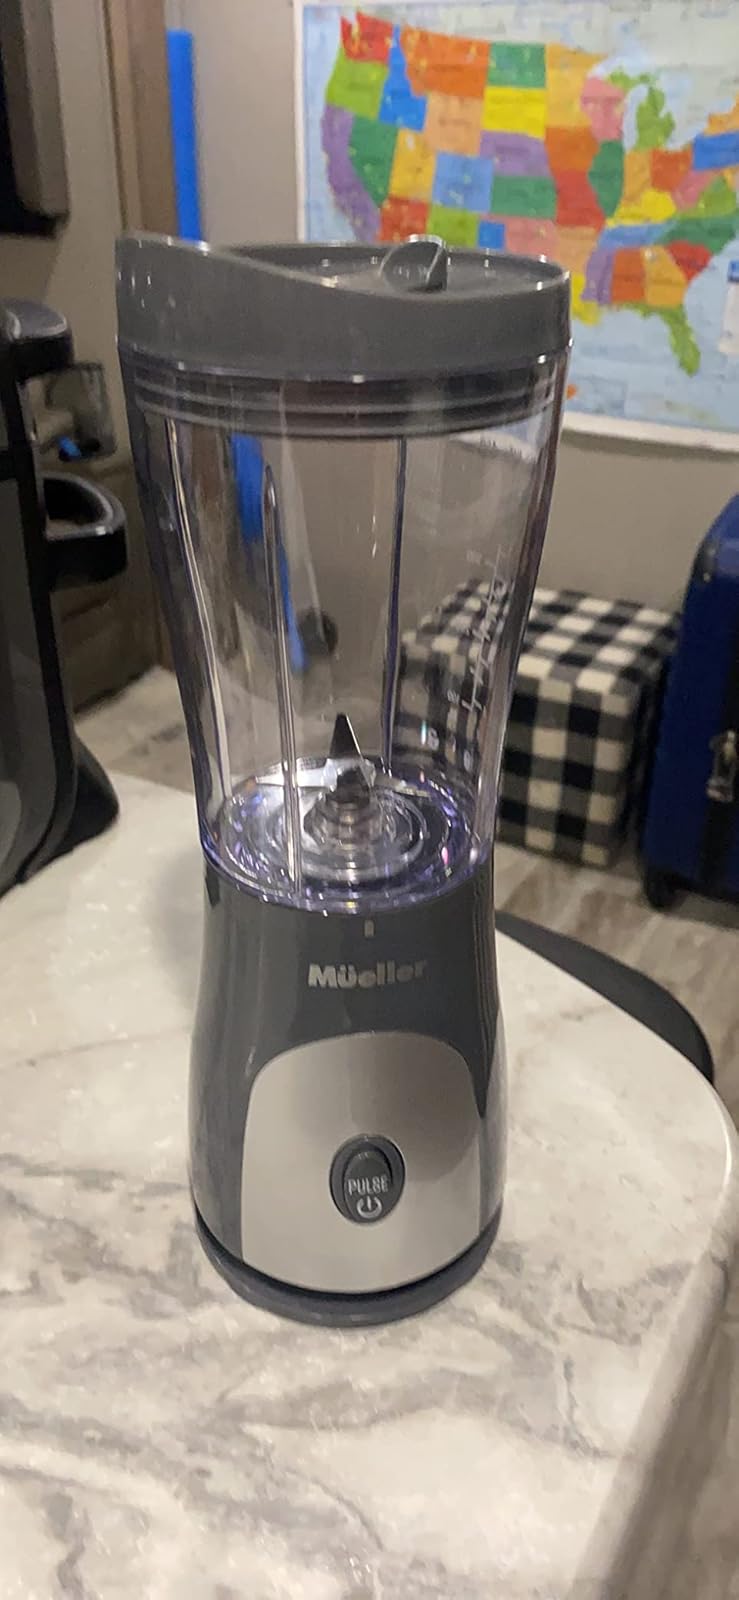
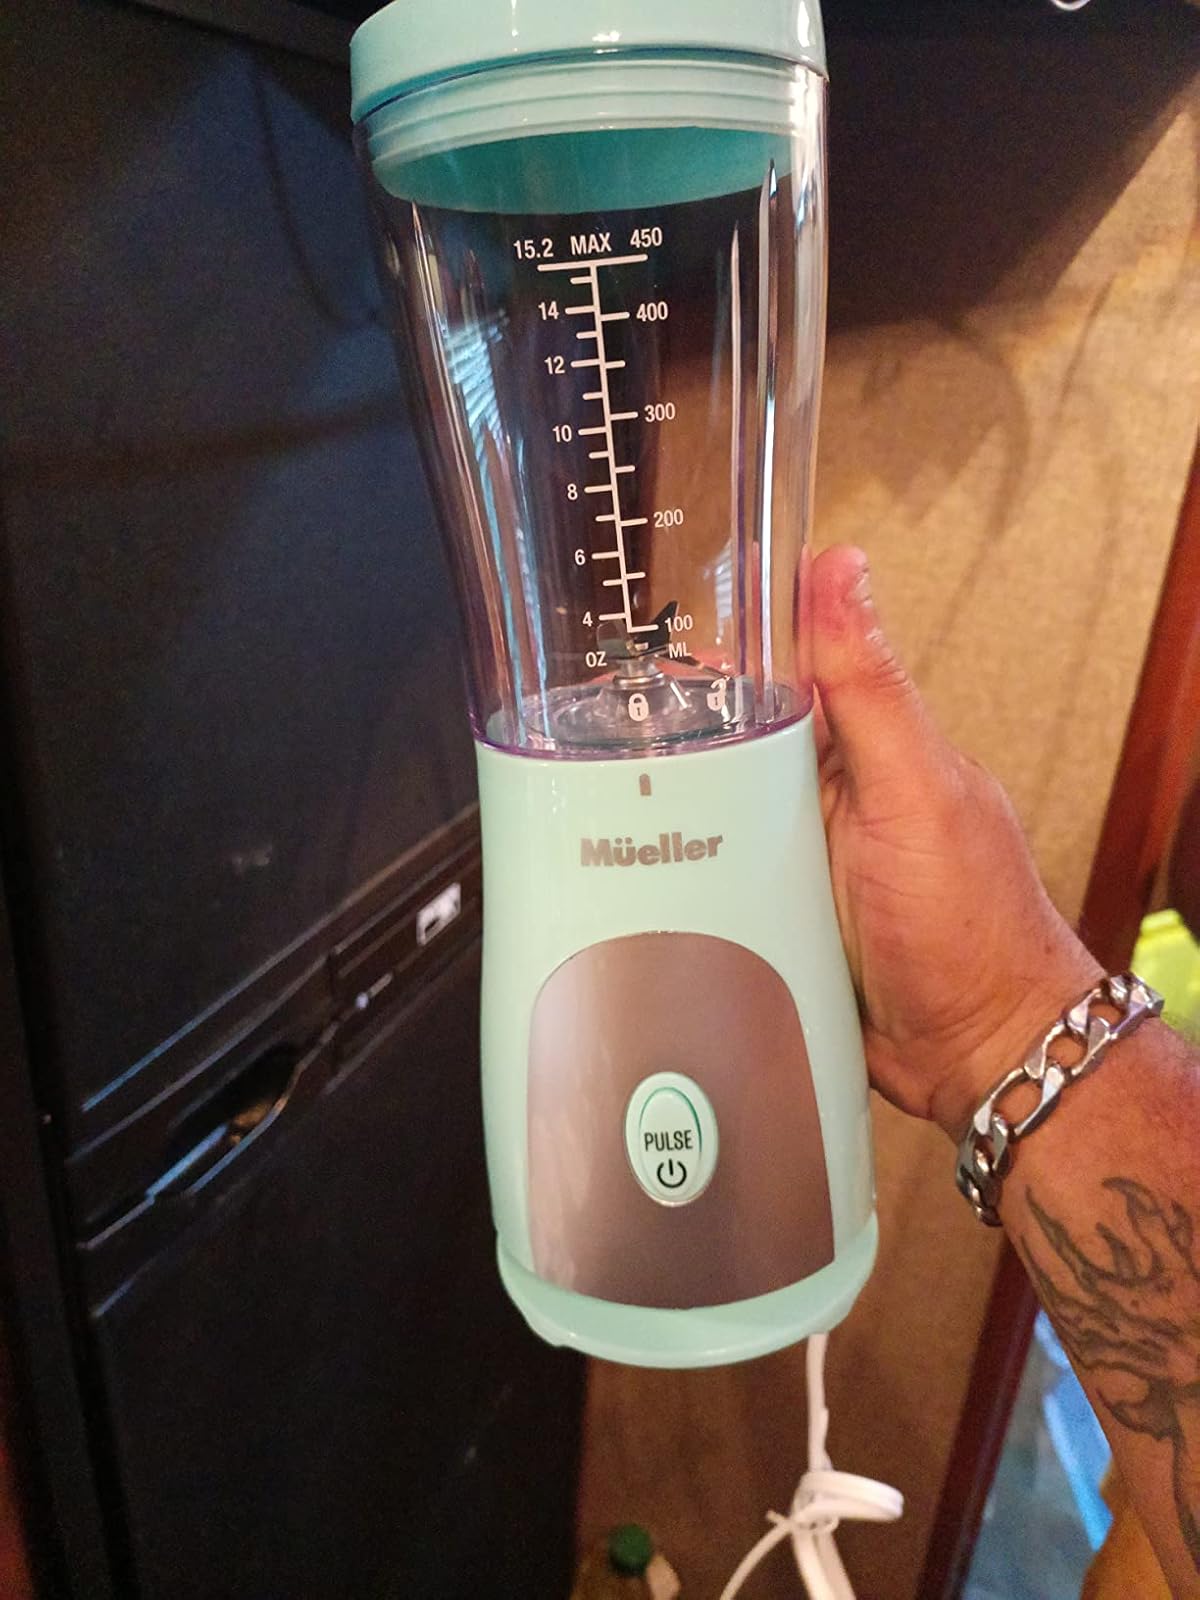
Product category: items_blender
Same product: no